Rabbit hemorrhagic disease

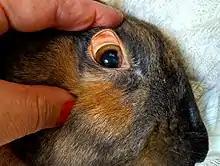
European rabbit with ocular jaundice

The incubation period for RHDVa is 1–2 days, and for RHDV2 3–5 days. Rabbits infected with RHDV2 are more likely to show subacute or chronic signs than are those infected with RHDVa. In rabbitries, an epidemic with high mortality rates in adult and subadult rabbits is typical. Rabbits younger than 4 weeks of age rarely exhibit the lethal form of the disease. Maternal antibodies preserve functionality within the rabbit kittens age of 6-11 weeks old.